Describe the emotion expressed in this image:  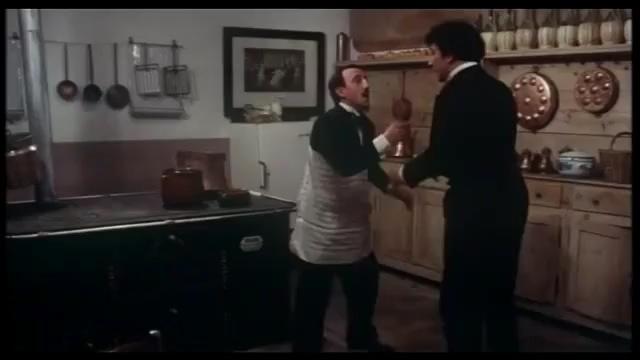
This person displays Pain, valence and arousal with low intensity.